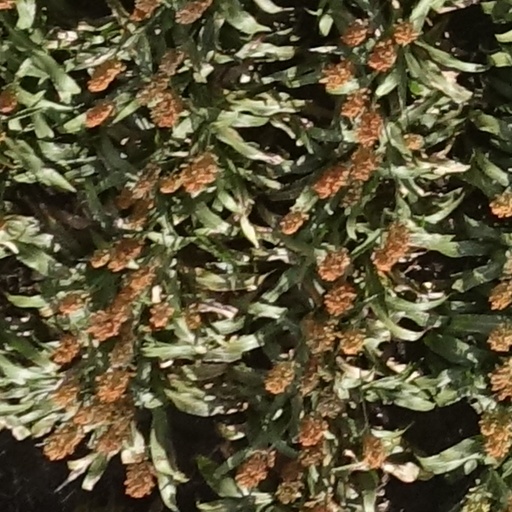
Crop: sorghum